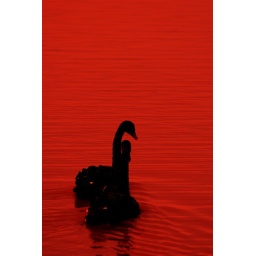
A couple of black swan in the Hawkesbury River, Sydney at sunset.